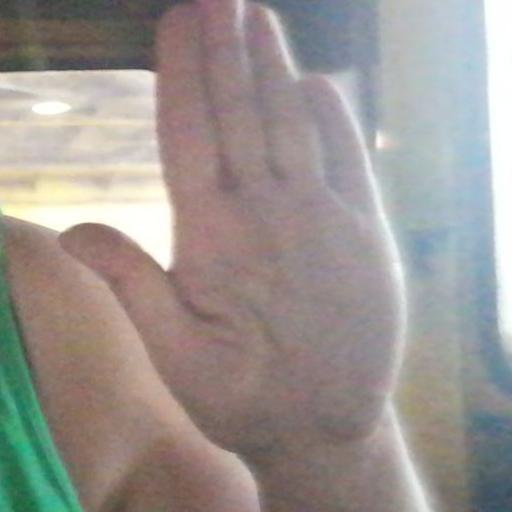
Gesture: stop